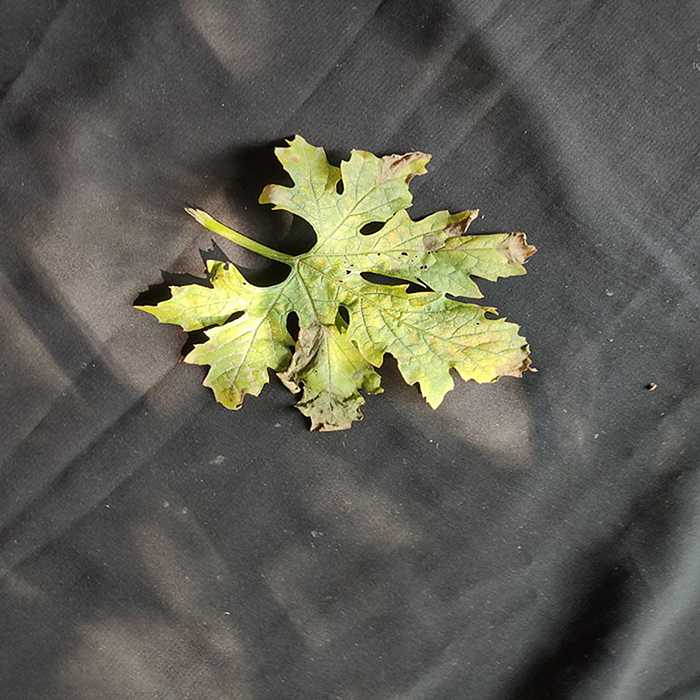
Plant: Bitter Gourd
Label: Mosaic virus